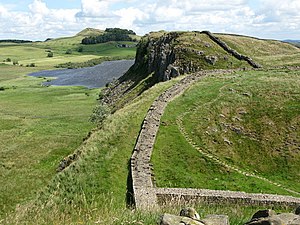
Romerriget / Geografi og demografi
Et segment af ruinerne af Hadrians mur i det nordlige England.
Romerriget var et af de største imperier i historien med magt i både Europa, Nordafrika og Mellemøsten. Selv om dets geografiske udbredelse stort set var fastlagt under den romerske republik, anføres det ofte, at det grundlagdes af Julius Cæsar, som i en tid med borgerkrige og politisk ustabilitet blev udnævnt til livsvarig diktator og myrdedes i 44 f.Kr. Derefter vandt Cæsars adoptivsøn, Octavian, kampen om at blive hans efterfølger ved at slå Marcus Antonius og Cleopatra i Søslaget ved Actium i 31 f.Kr. i Egypten. Senatet gav ham den overordnede magt og den nye titel Augustus i 27 f.Kr.. Det var republikkens undergang.